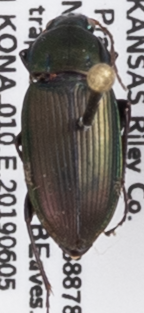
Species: Poecilus chalcites
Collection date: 2019-06-05
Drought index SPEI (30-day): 1.608
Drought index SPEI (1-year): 1.498
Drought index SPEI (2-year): -0.086